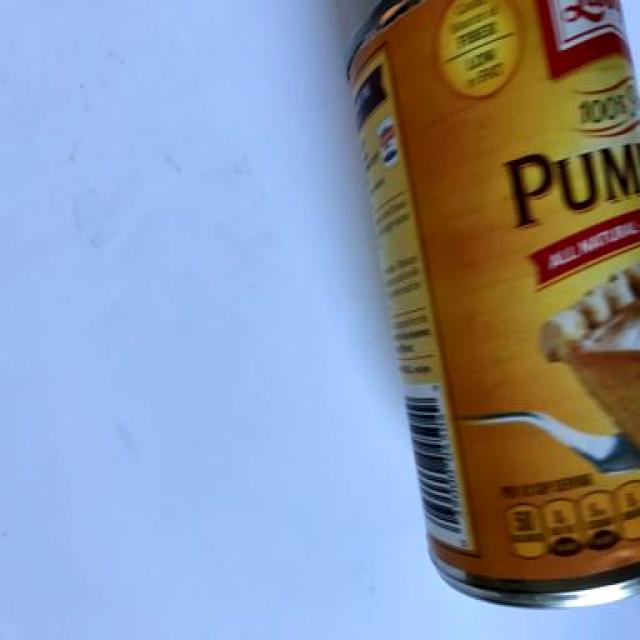
Label: Metal